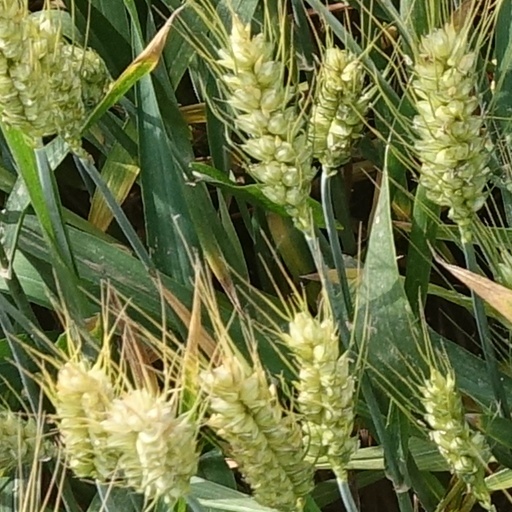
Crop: wheat